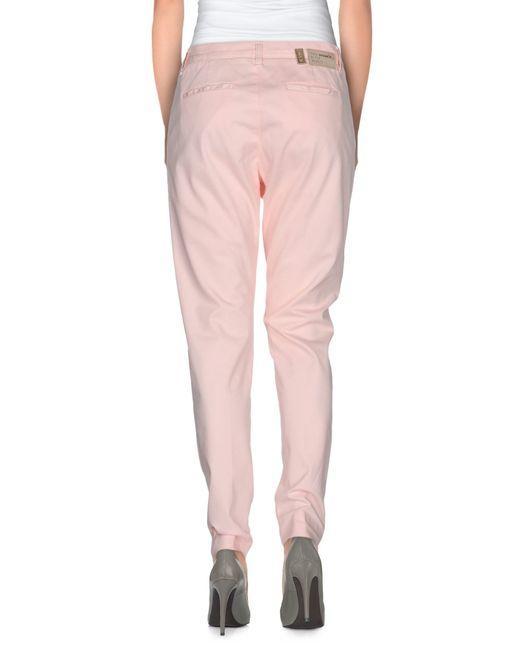
Rosa lange formale Frauen lange Hosen